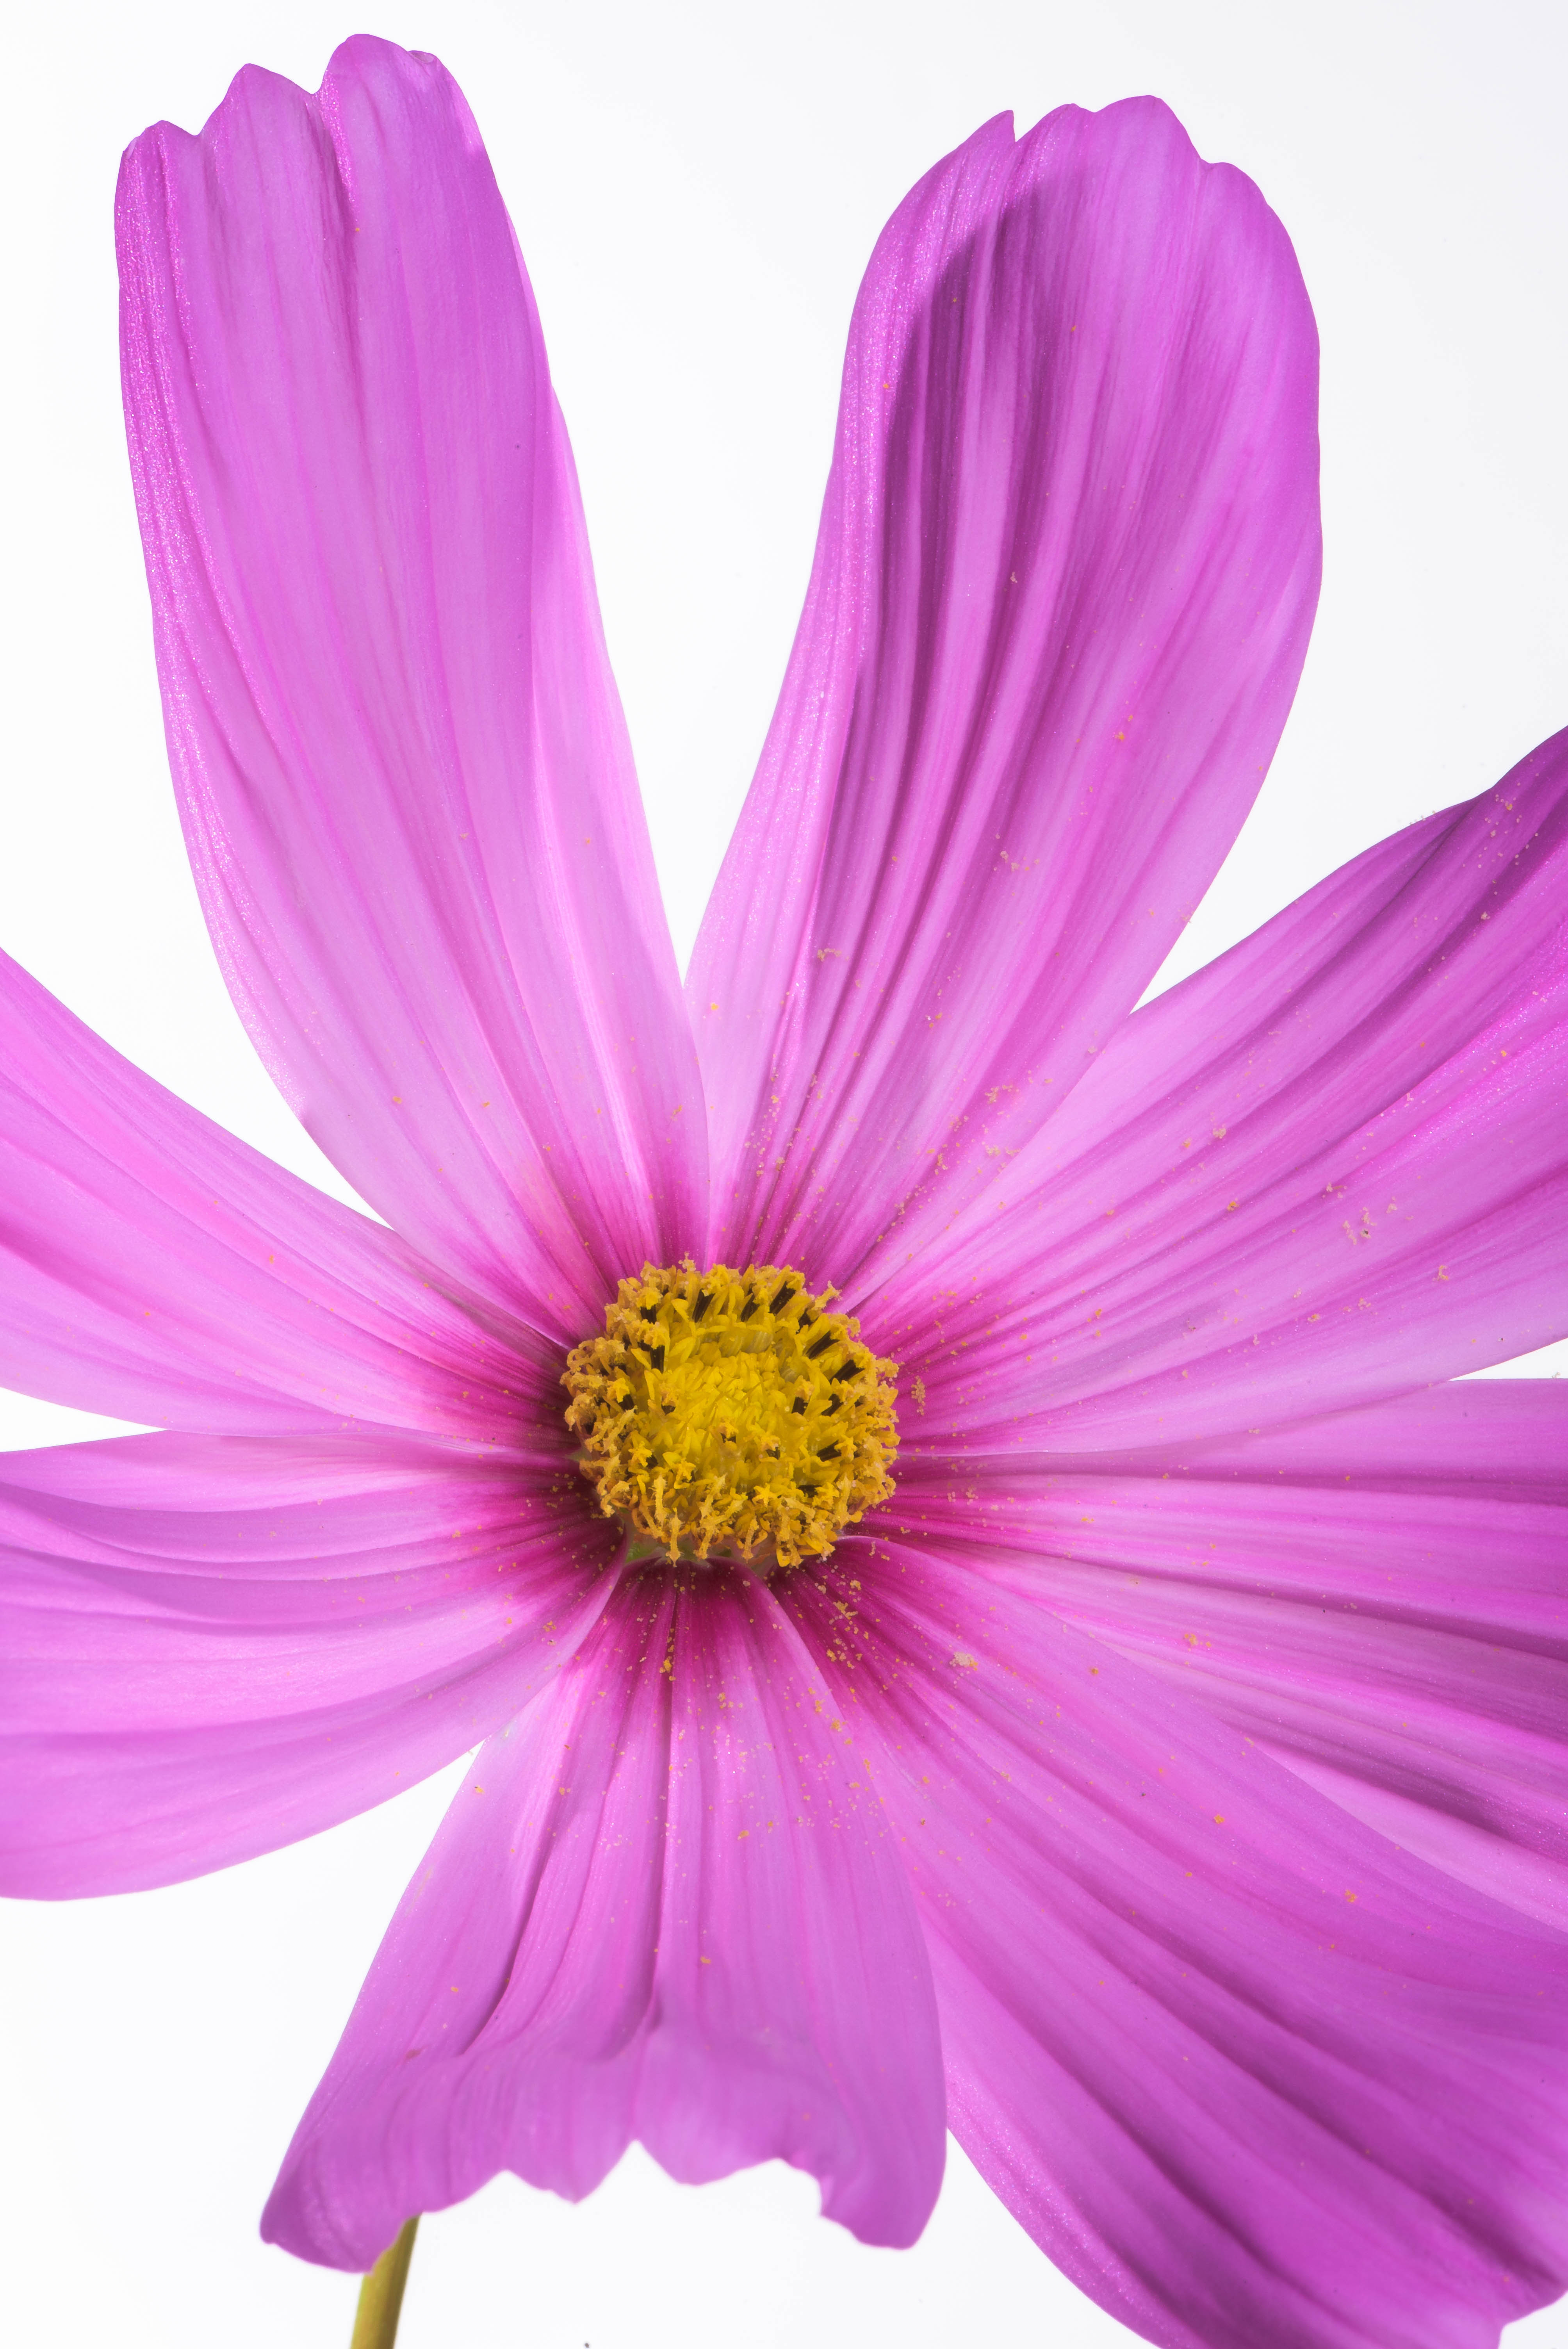
plant, flower, purple, petal, macro, nikon, pink, flowers, flash, publicdomain, violet, d750, gerbera, multiple, strobe, magenta, flowering plant, daisy family, land plant, garden cosmos